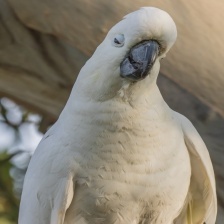
Species: COCKATOO
Scientific name: CACATUIDAE
ImageNet parent category: sulphur-crested_cockatoo